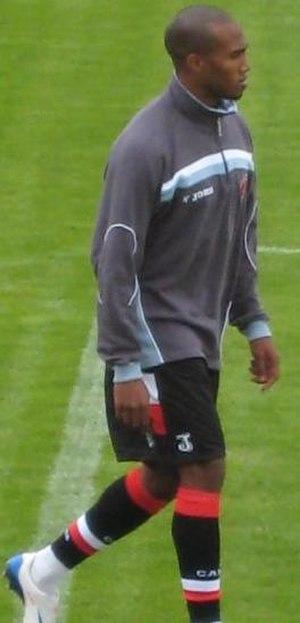
Yassin Moutaouakil, né le 18 juillet 1986 à Nice est un footballeur franco-marocain.